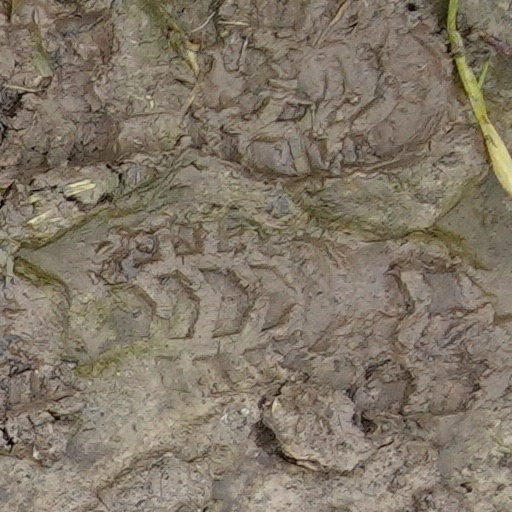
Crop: wheat